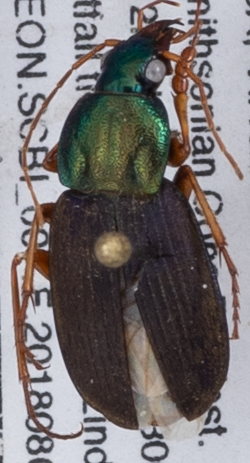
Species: Chlaenius emarginatus
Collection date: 2018-08-02
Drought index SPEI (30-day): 2.09
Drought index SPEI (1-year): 2.01
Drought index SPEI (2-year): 1.386